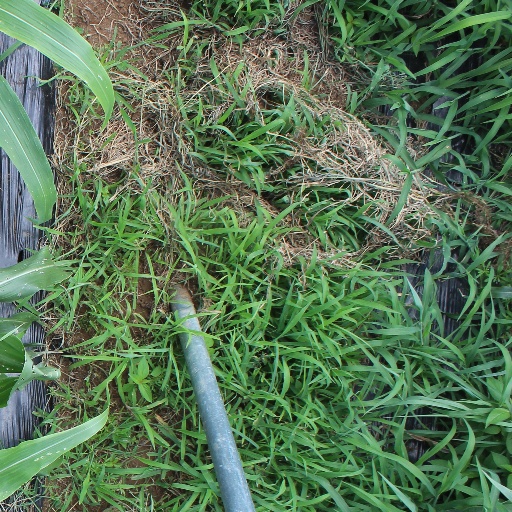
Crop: sorghum